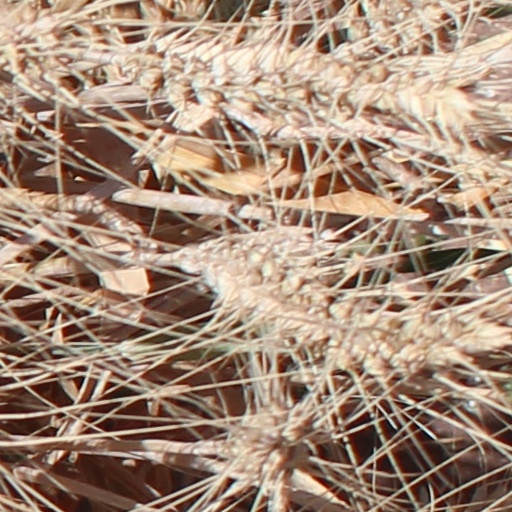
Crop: wheat